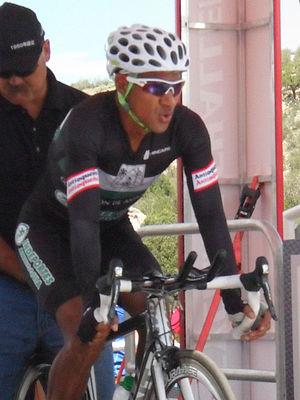
Prologue (Colorado Springs) du Tour du Colorado 2011